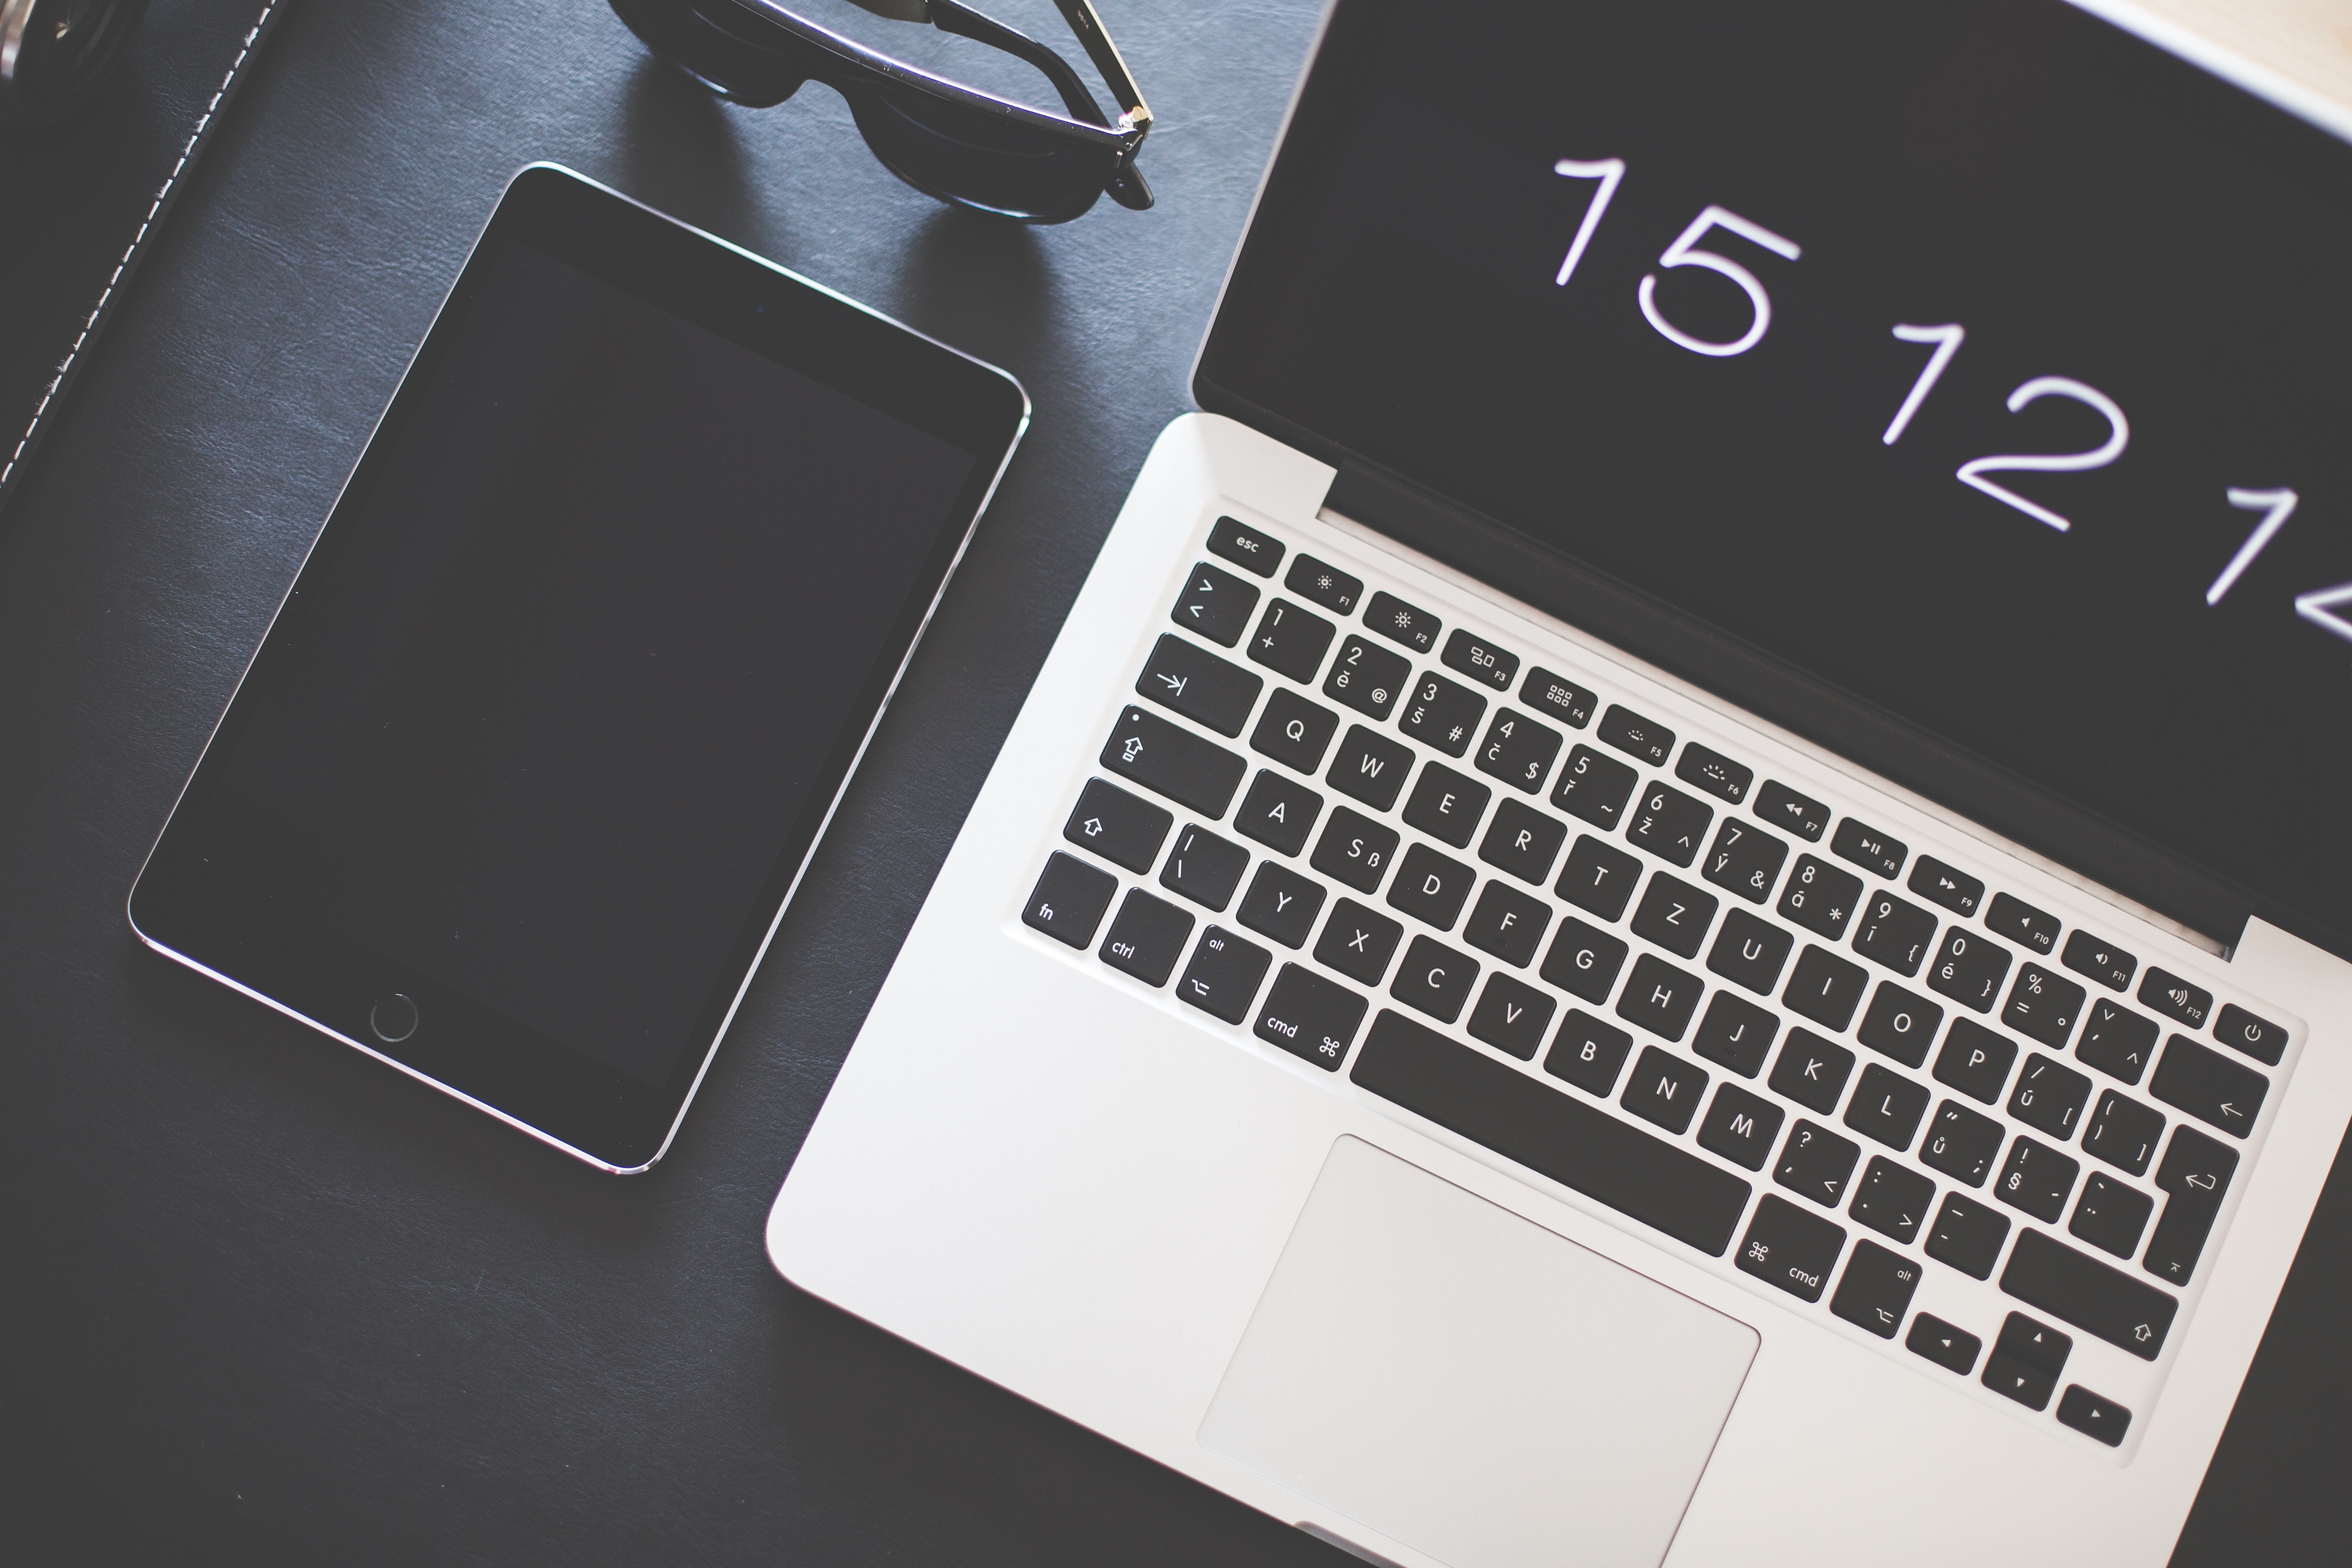
laptop, desk, computer, macbook, writing, screen, apple, keyboard, tablet, workspace, brand, font, electronics, design, sunglasses, gadgets, multimedia, computer keyboard, graphic design